Rue des Archives

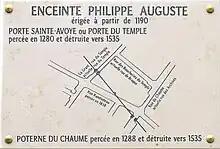
Map between the and the Rue des Archives

The initially cut off the street at no. 54 before a gate, the , was created at the end of the 13th century.